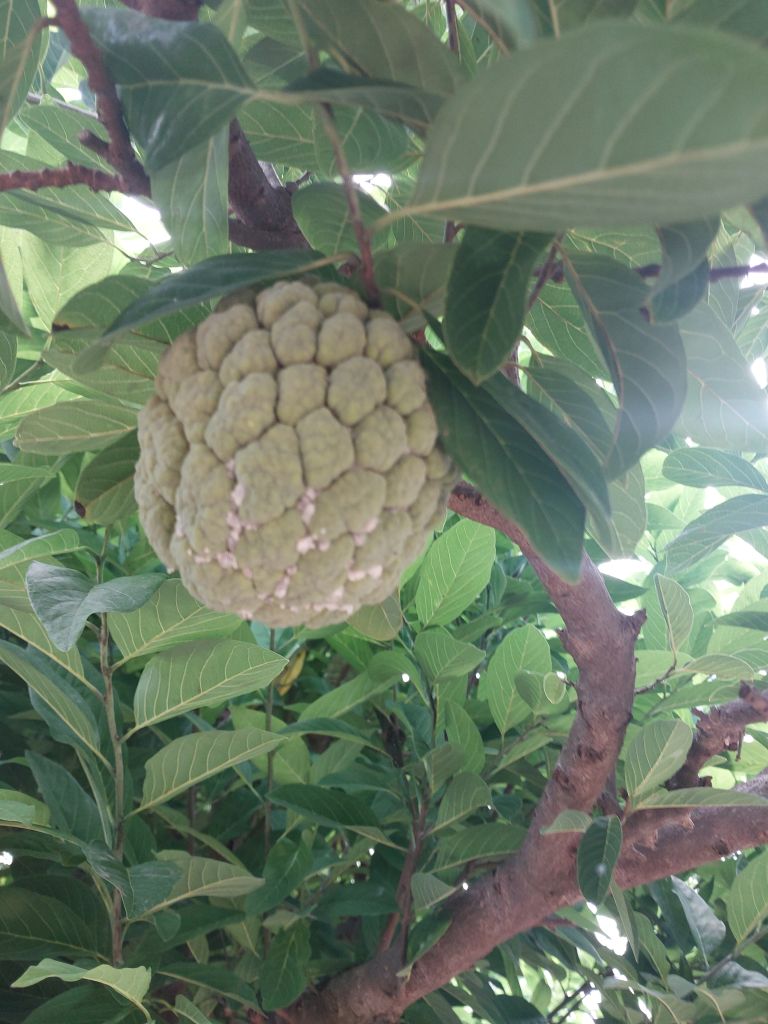
Disease label: Mealy Bug